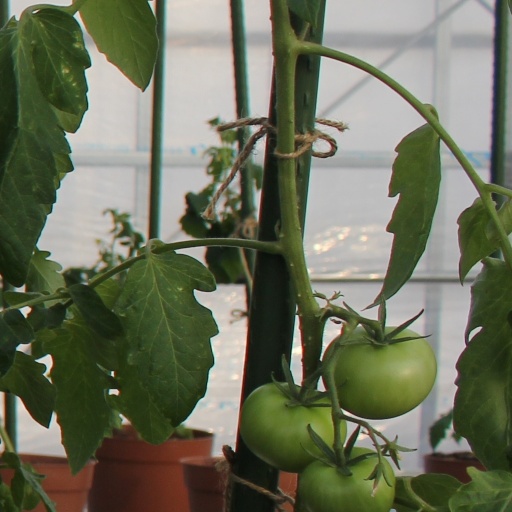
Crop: tomato